O-Bahn Busway

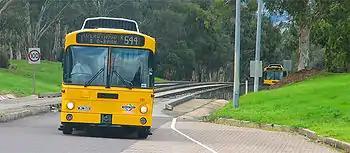
A bus on a road

The greater Adelaide area experienced significant growth during and after World War II. Between 1944 and 1965, the area's population doubled, and the number of private motor vehicle registrations increased 43-fold. In 1955, the state government under Premier Sir Thomas Playford established a Town Planning Committee and commissioned a coordinated plan to guide the future development of Adelaide. The resulting 300-page study, "Report on the Metropolitan Area of Adelaide 1962", laid out a 30-year development plan, including a proposed of improved roadways. Shortly before leaving office in 1965, Playford commissioned a detailed study focusing on the recommended transportation improvements.